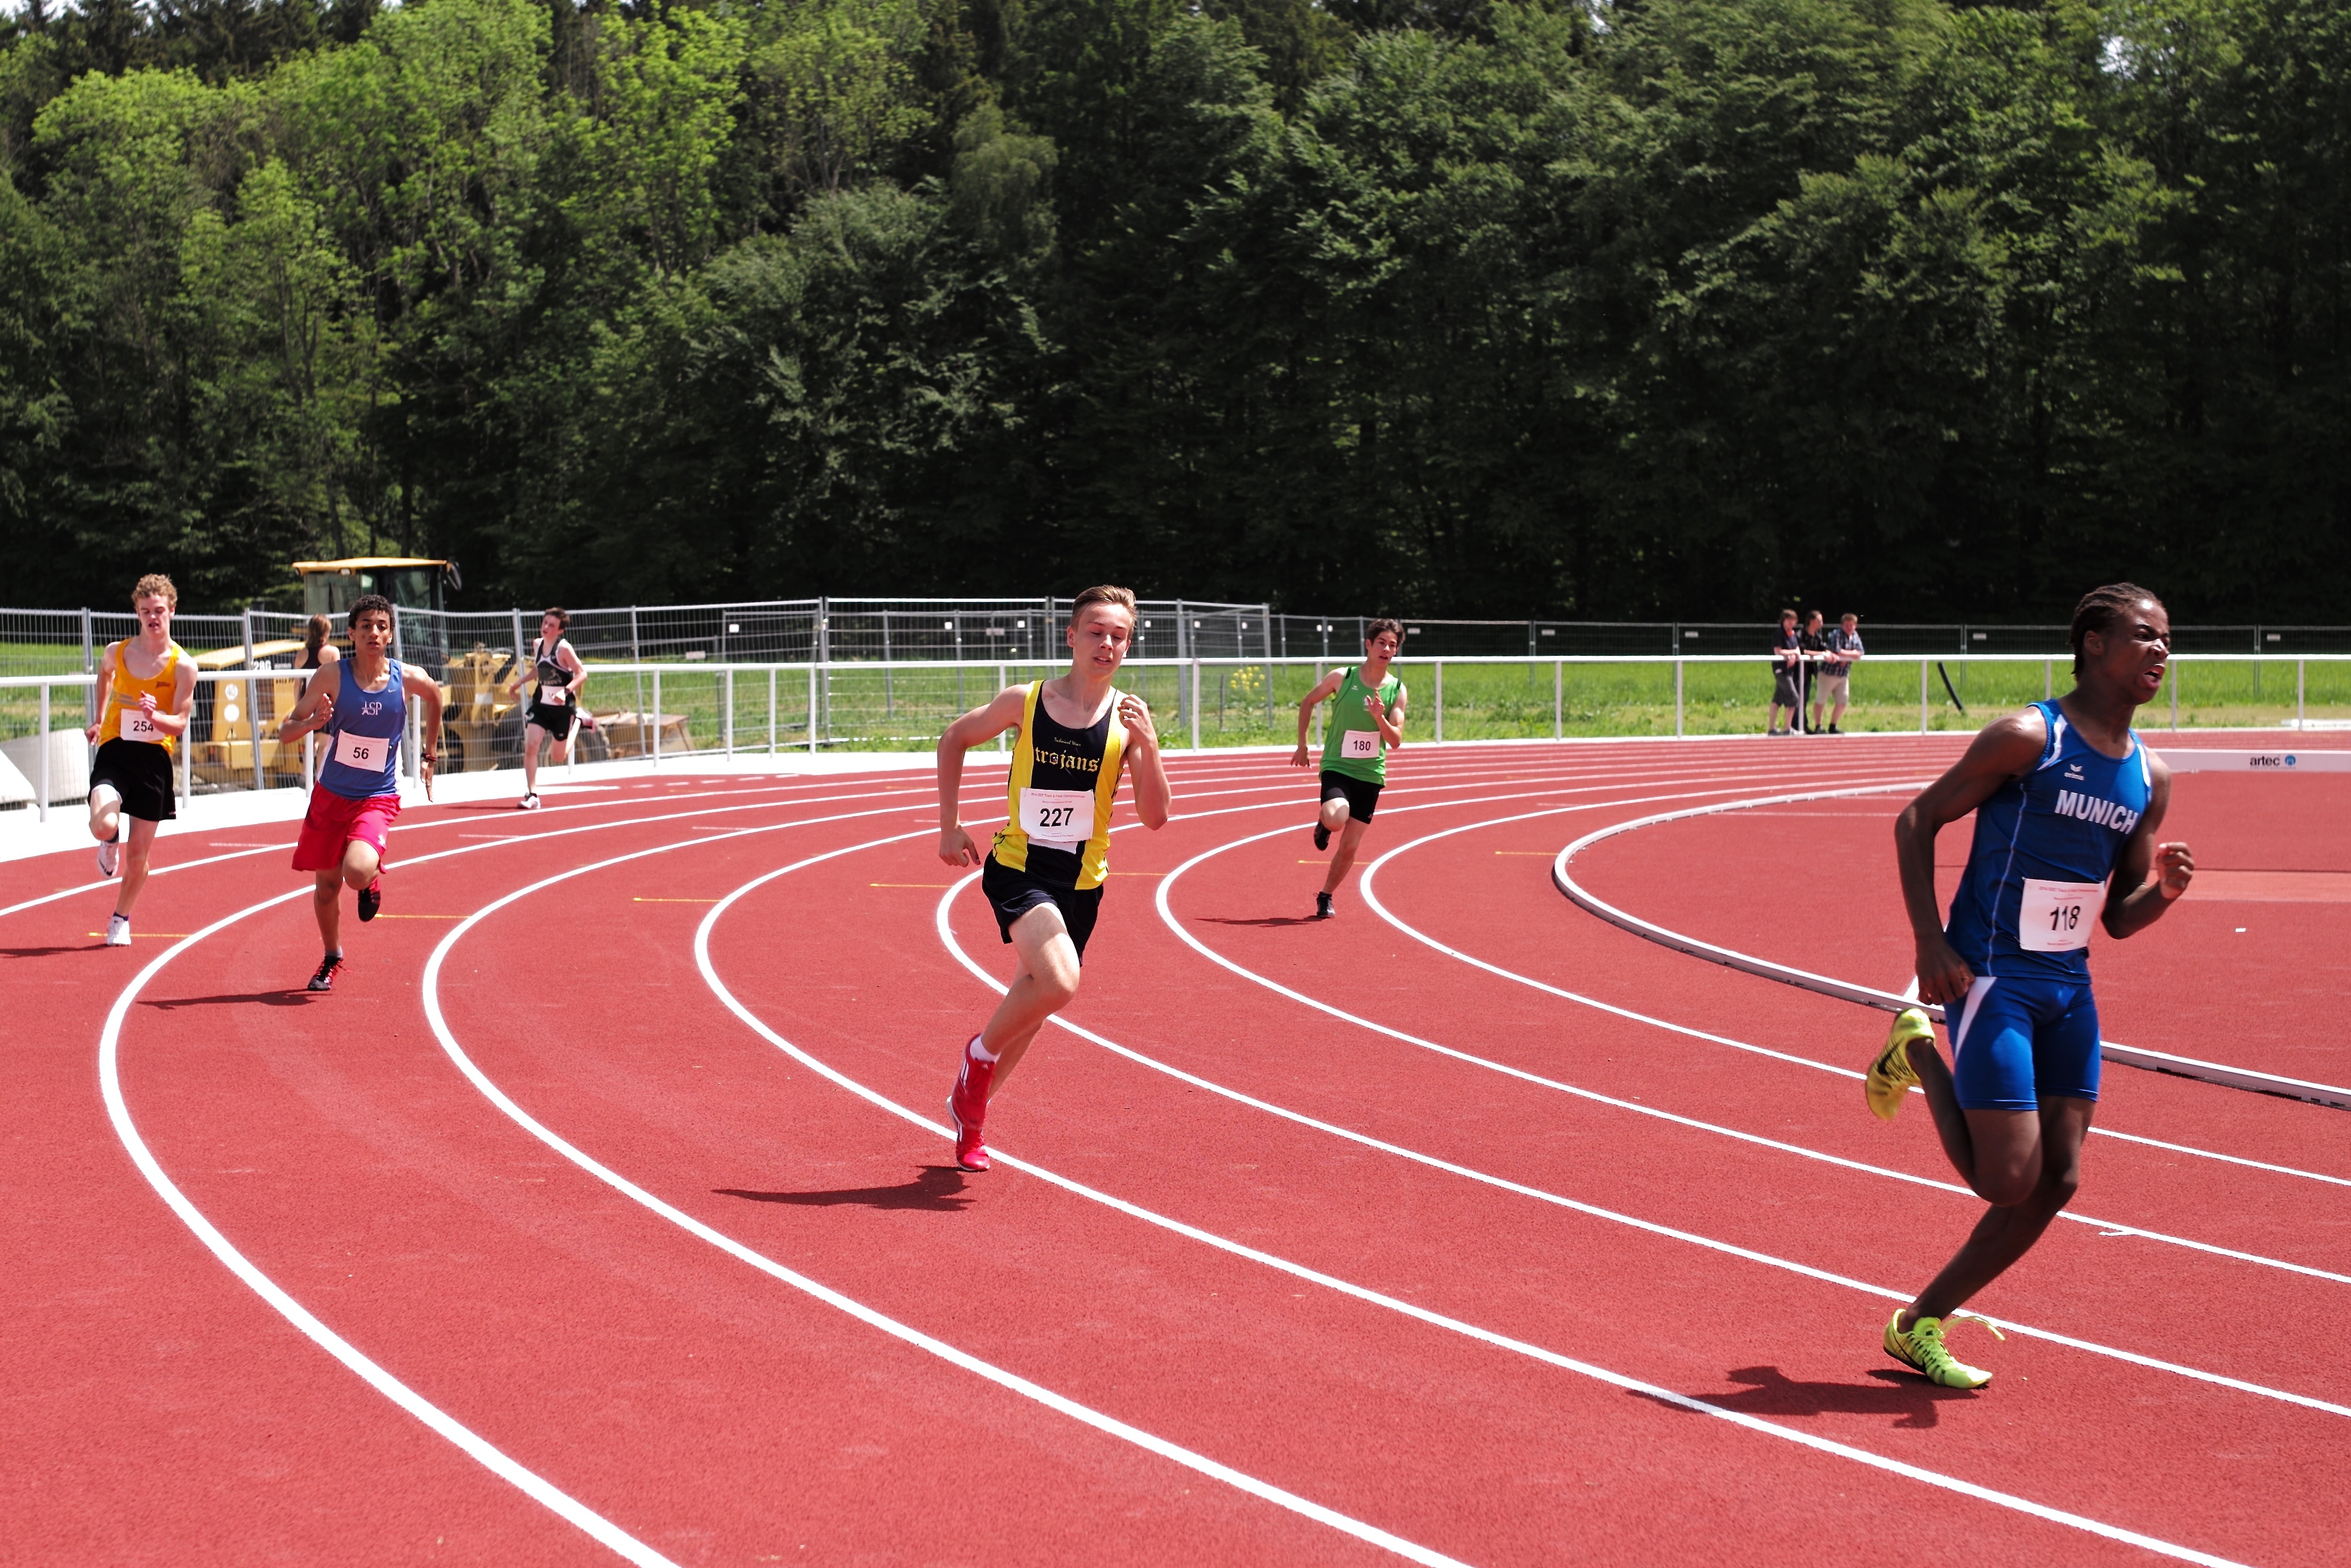
running, jumping, sports, athletics, sprint, physical exercise, human action, track and field athletics, middle distance running, 800 metres, 4 100 metres relay